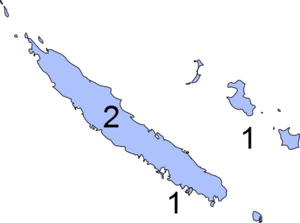
Résultats des élections législatives de Nouvelle-Calédonie en 2012
Les élections législatives françaises de 2012 se déroulent les 10 et 17 juin 2012. Dans la collectivité de Nouvelle-Calédonie, non concernée par le redécoupage électoral, deux députés sont à élire dans le cadre de deux circonscriptions.